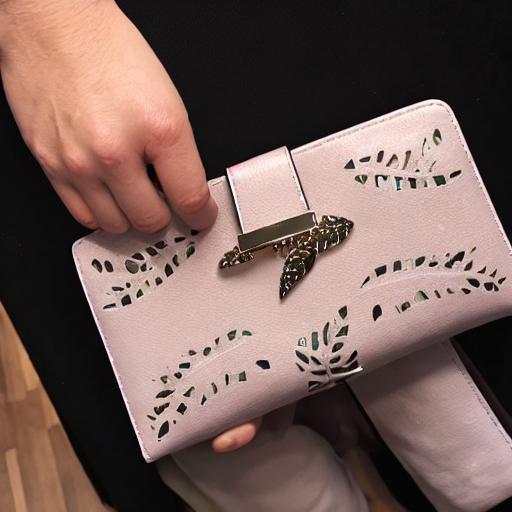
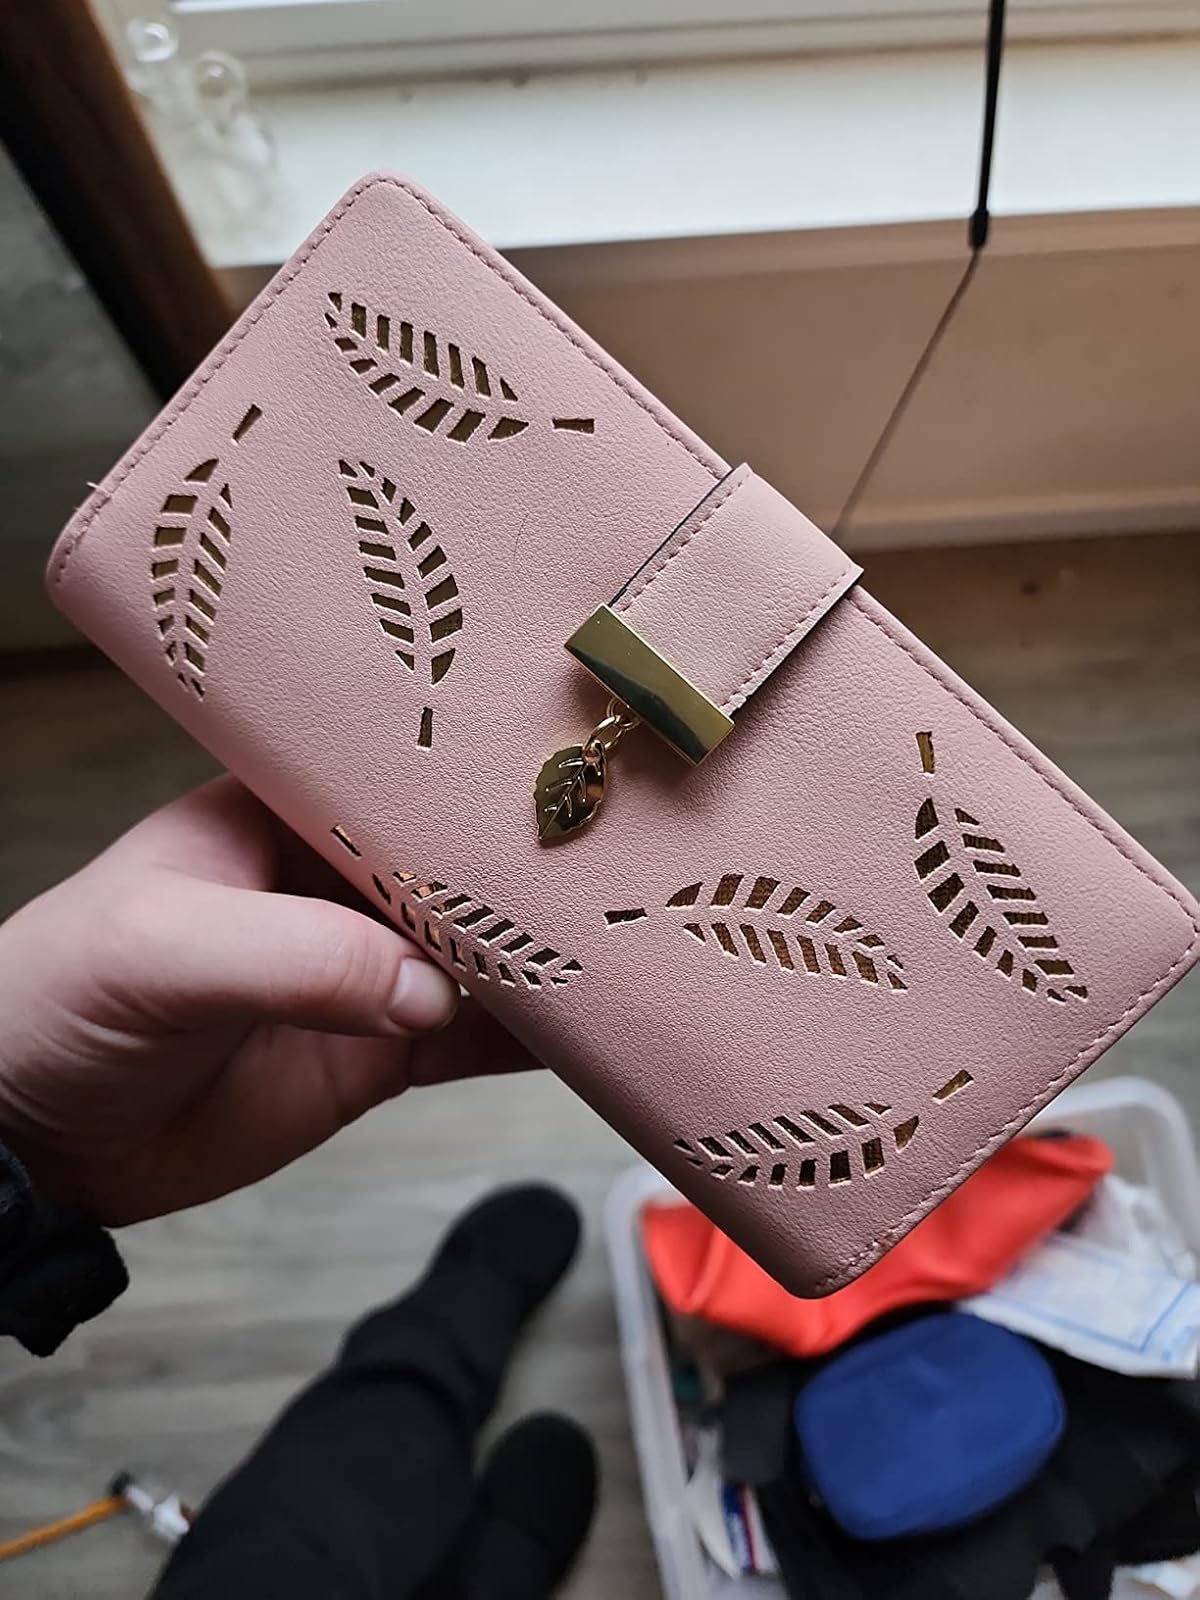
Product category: accessories_handbag
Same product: no